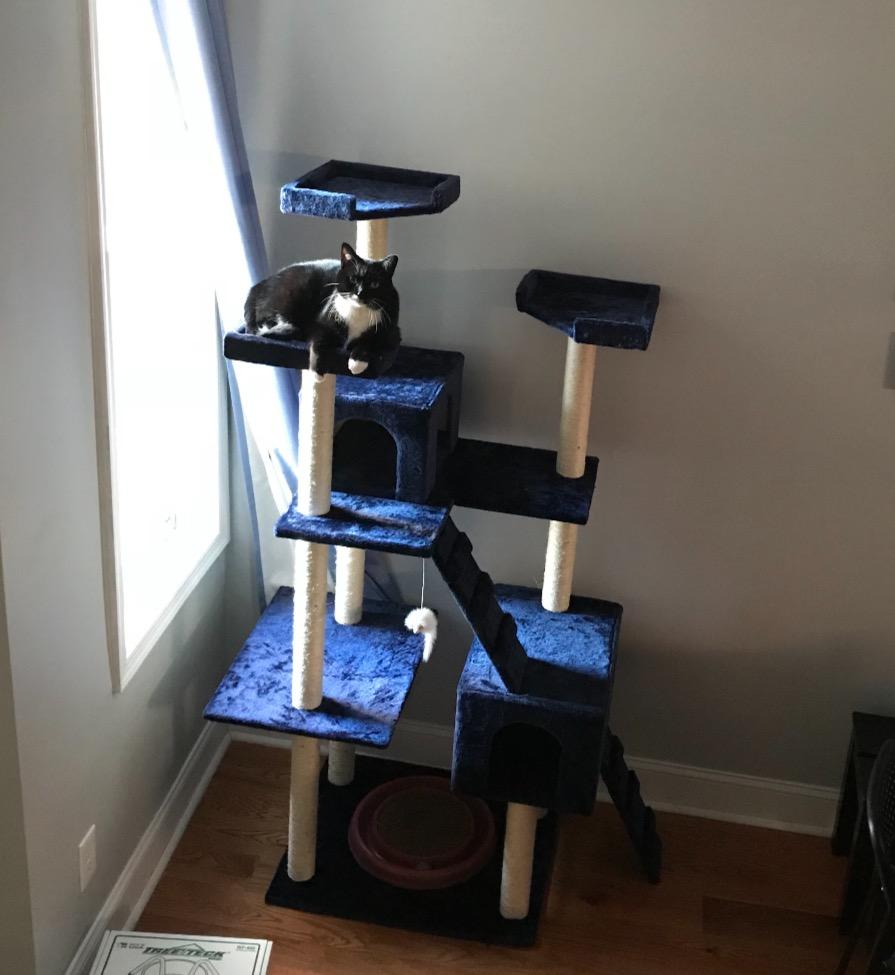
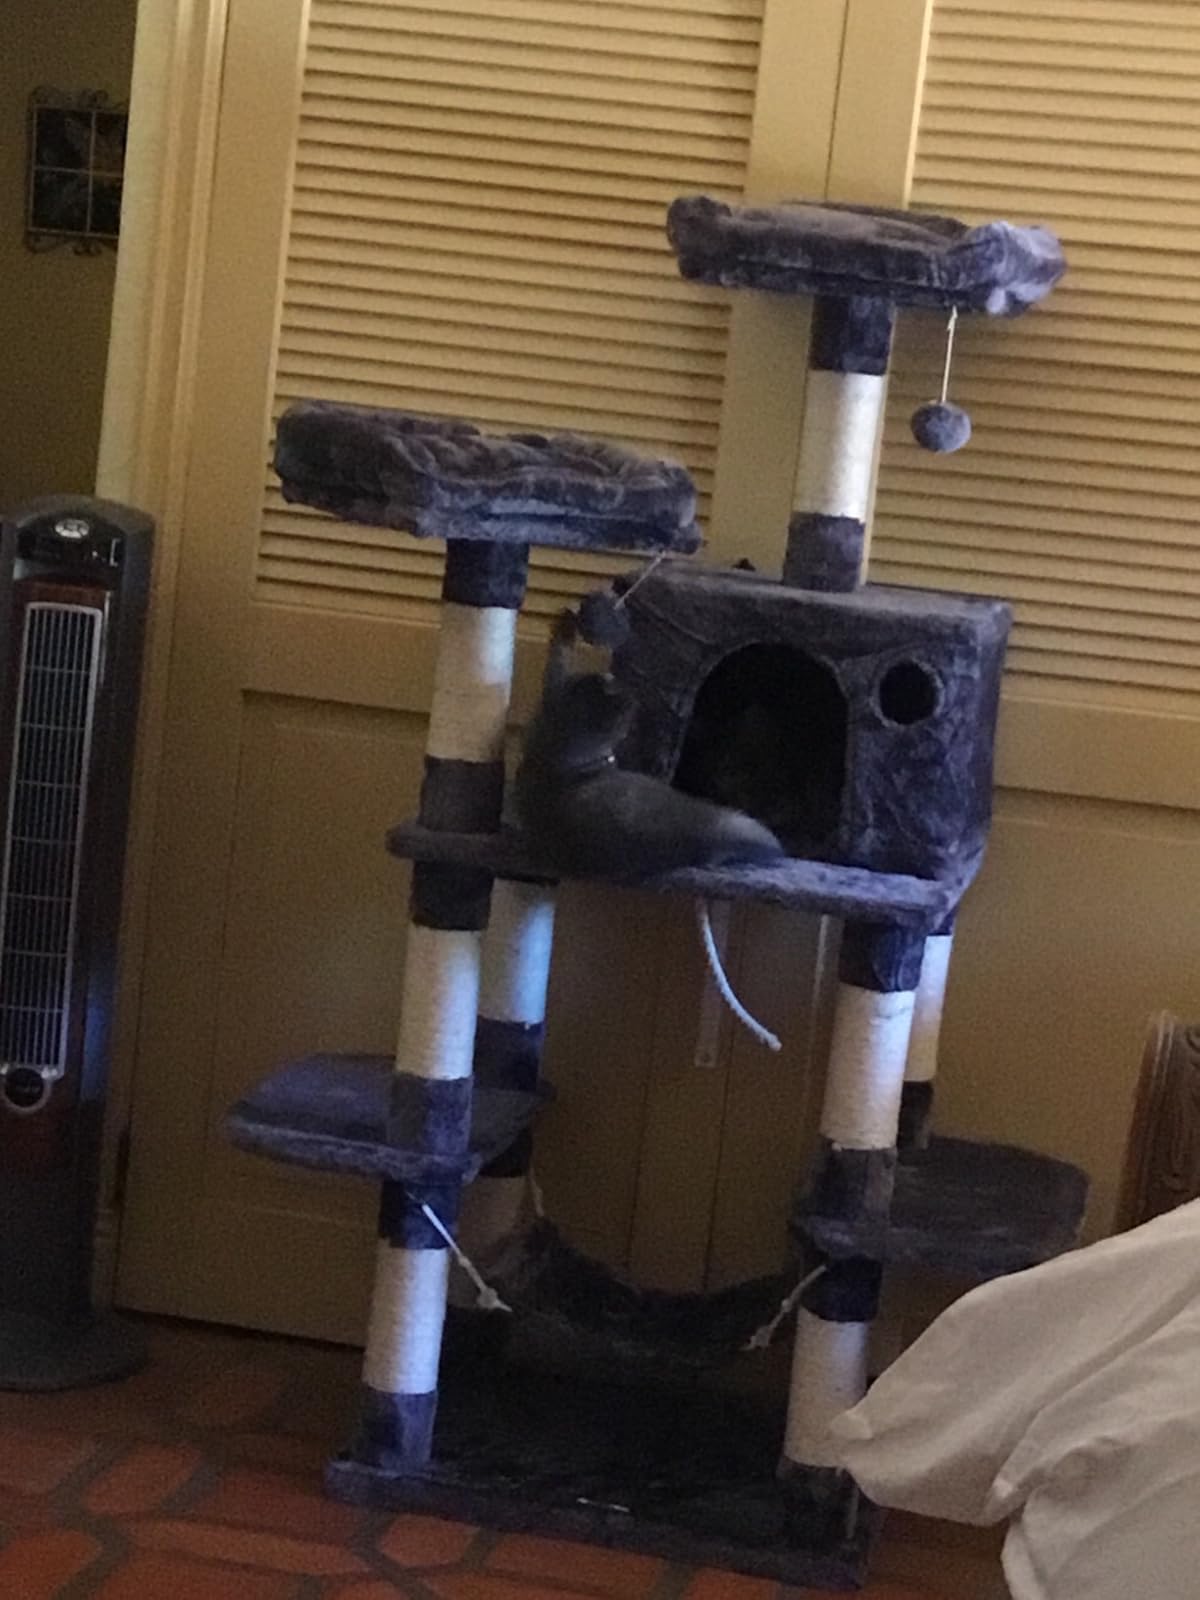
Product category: items_cat tree
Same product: no